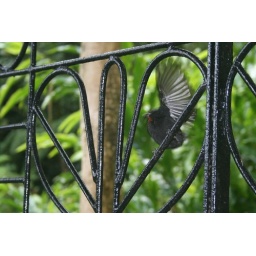
This little bird kept flying around us and landing on our table trying to eat our food.